Rock-cut architecture of Cappadocia

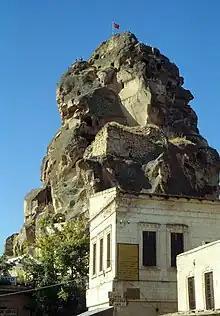
Rock castle of Ortahisar

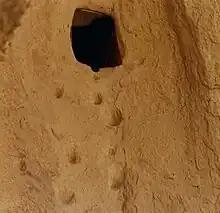
Recessed hand-holds of a ladder in Zelve

In contrast to the underground cities are so-called castles or castle-mountains, such as Uçhisar and Ortahisar. These are rock outcrops that are crisscrossed by a tangle of passageways and rooms. As a result of erosion and earthquake damage, parts of these are often now open to the air. The castles also served as refuges from danger and could be sealed with door-stones similar to those in the underground cities. They could accommodate around 1,000 people. The ground-level caverns have been partially integrated into the houses built in front of them and continue to be used as stables and storerooms to this day.